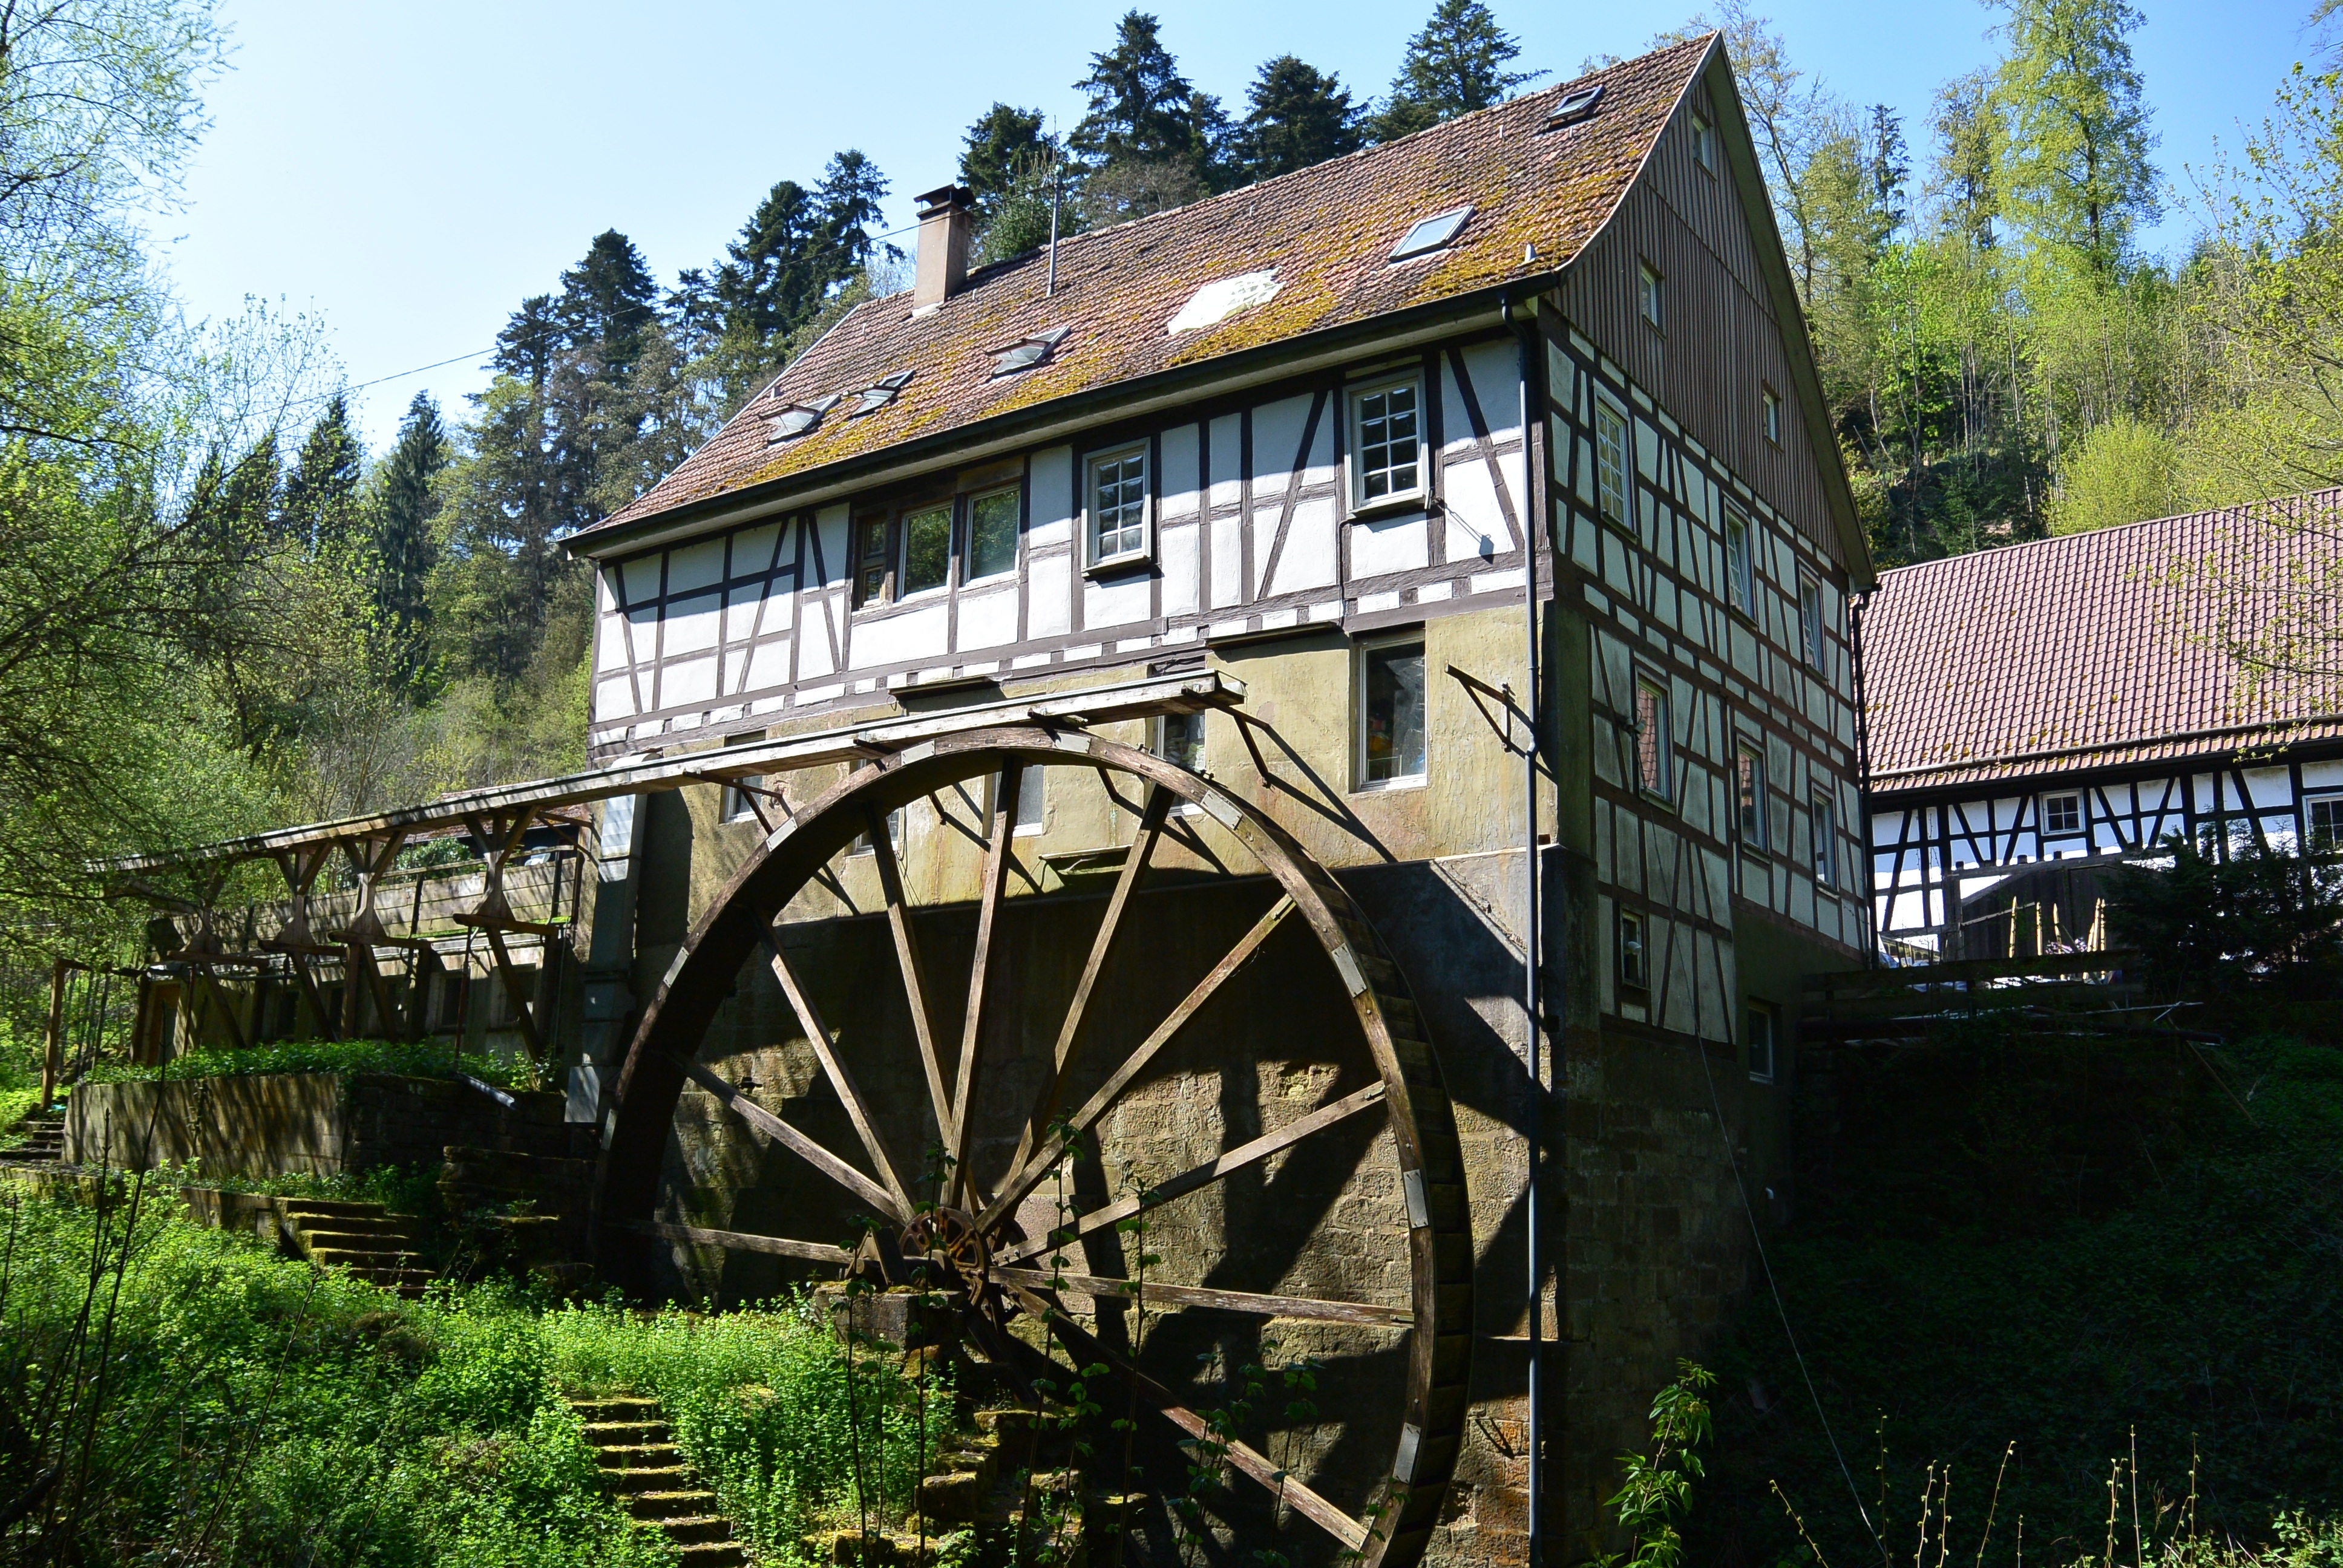
house, building, old, village, transport, cottage, waterway, mill, estate, fachwerkhaus, traditionally, rural area, truss, water power, mill wheel, rolling stock